List of supertall skyscrapers

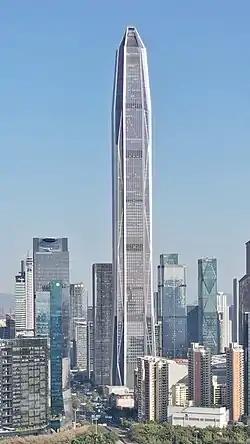
The 118-storey, Ping An International Finance Centre in Shenzhen, China, is the tallest building in the 300-599 meter "supertall" class.

According to the CTBUH, a supertall building is defined as a building between in height. Buildings taller than this are called "megatall".